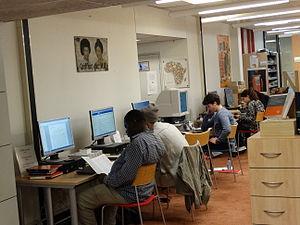
L'Afrika-Studiecentrum Leiden est un institut scientifique universitaire qui entreprend des recherches en sciences sociales sur l'Afrique subsaharienne dans le but de promouvoir une meilleure compréhension des développements sociaux-historiques. Le directeur actuel du Centre est Jan-Bart Gewald. L'institut est situé dans le bâtiment Pieter de la Court de la faculté des Sciences sociales de l'Université de Leyde.